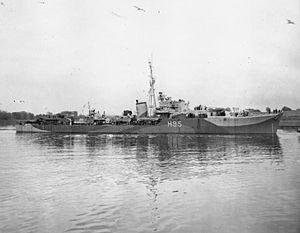
La classe Q et R est une série de 16 destroyers construite pour la Royal Navy pendant la Seconde Guerre mondiale.